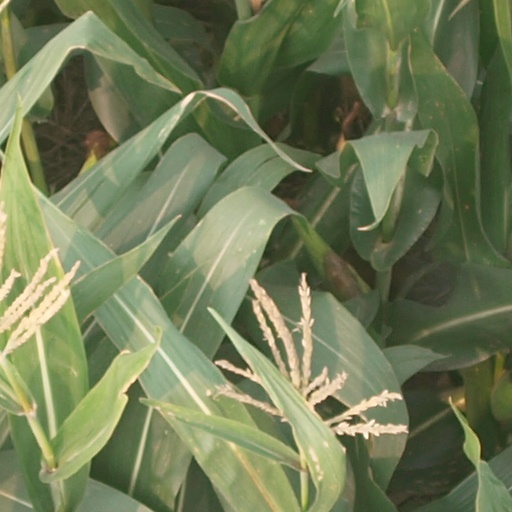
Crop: maize; corn